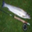
Label: trout